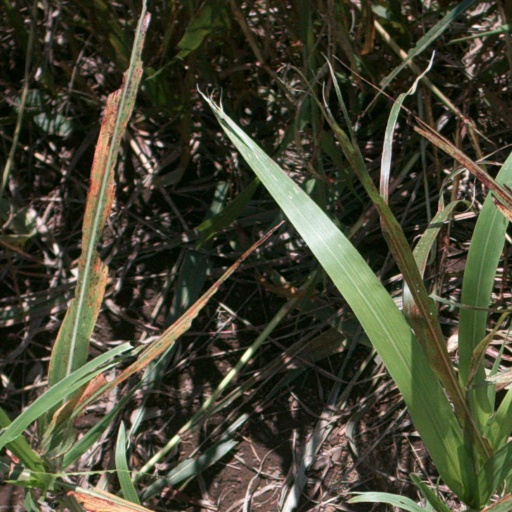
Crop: sorghum